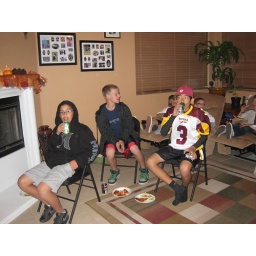
Pizza, Game review, &amp;amp; &amp;quot;Invincible&amp;quot; movie in coach smith's house